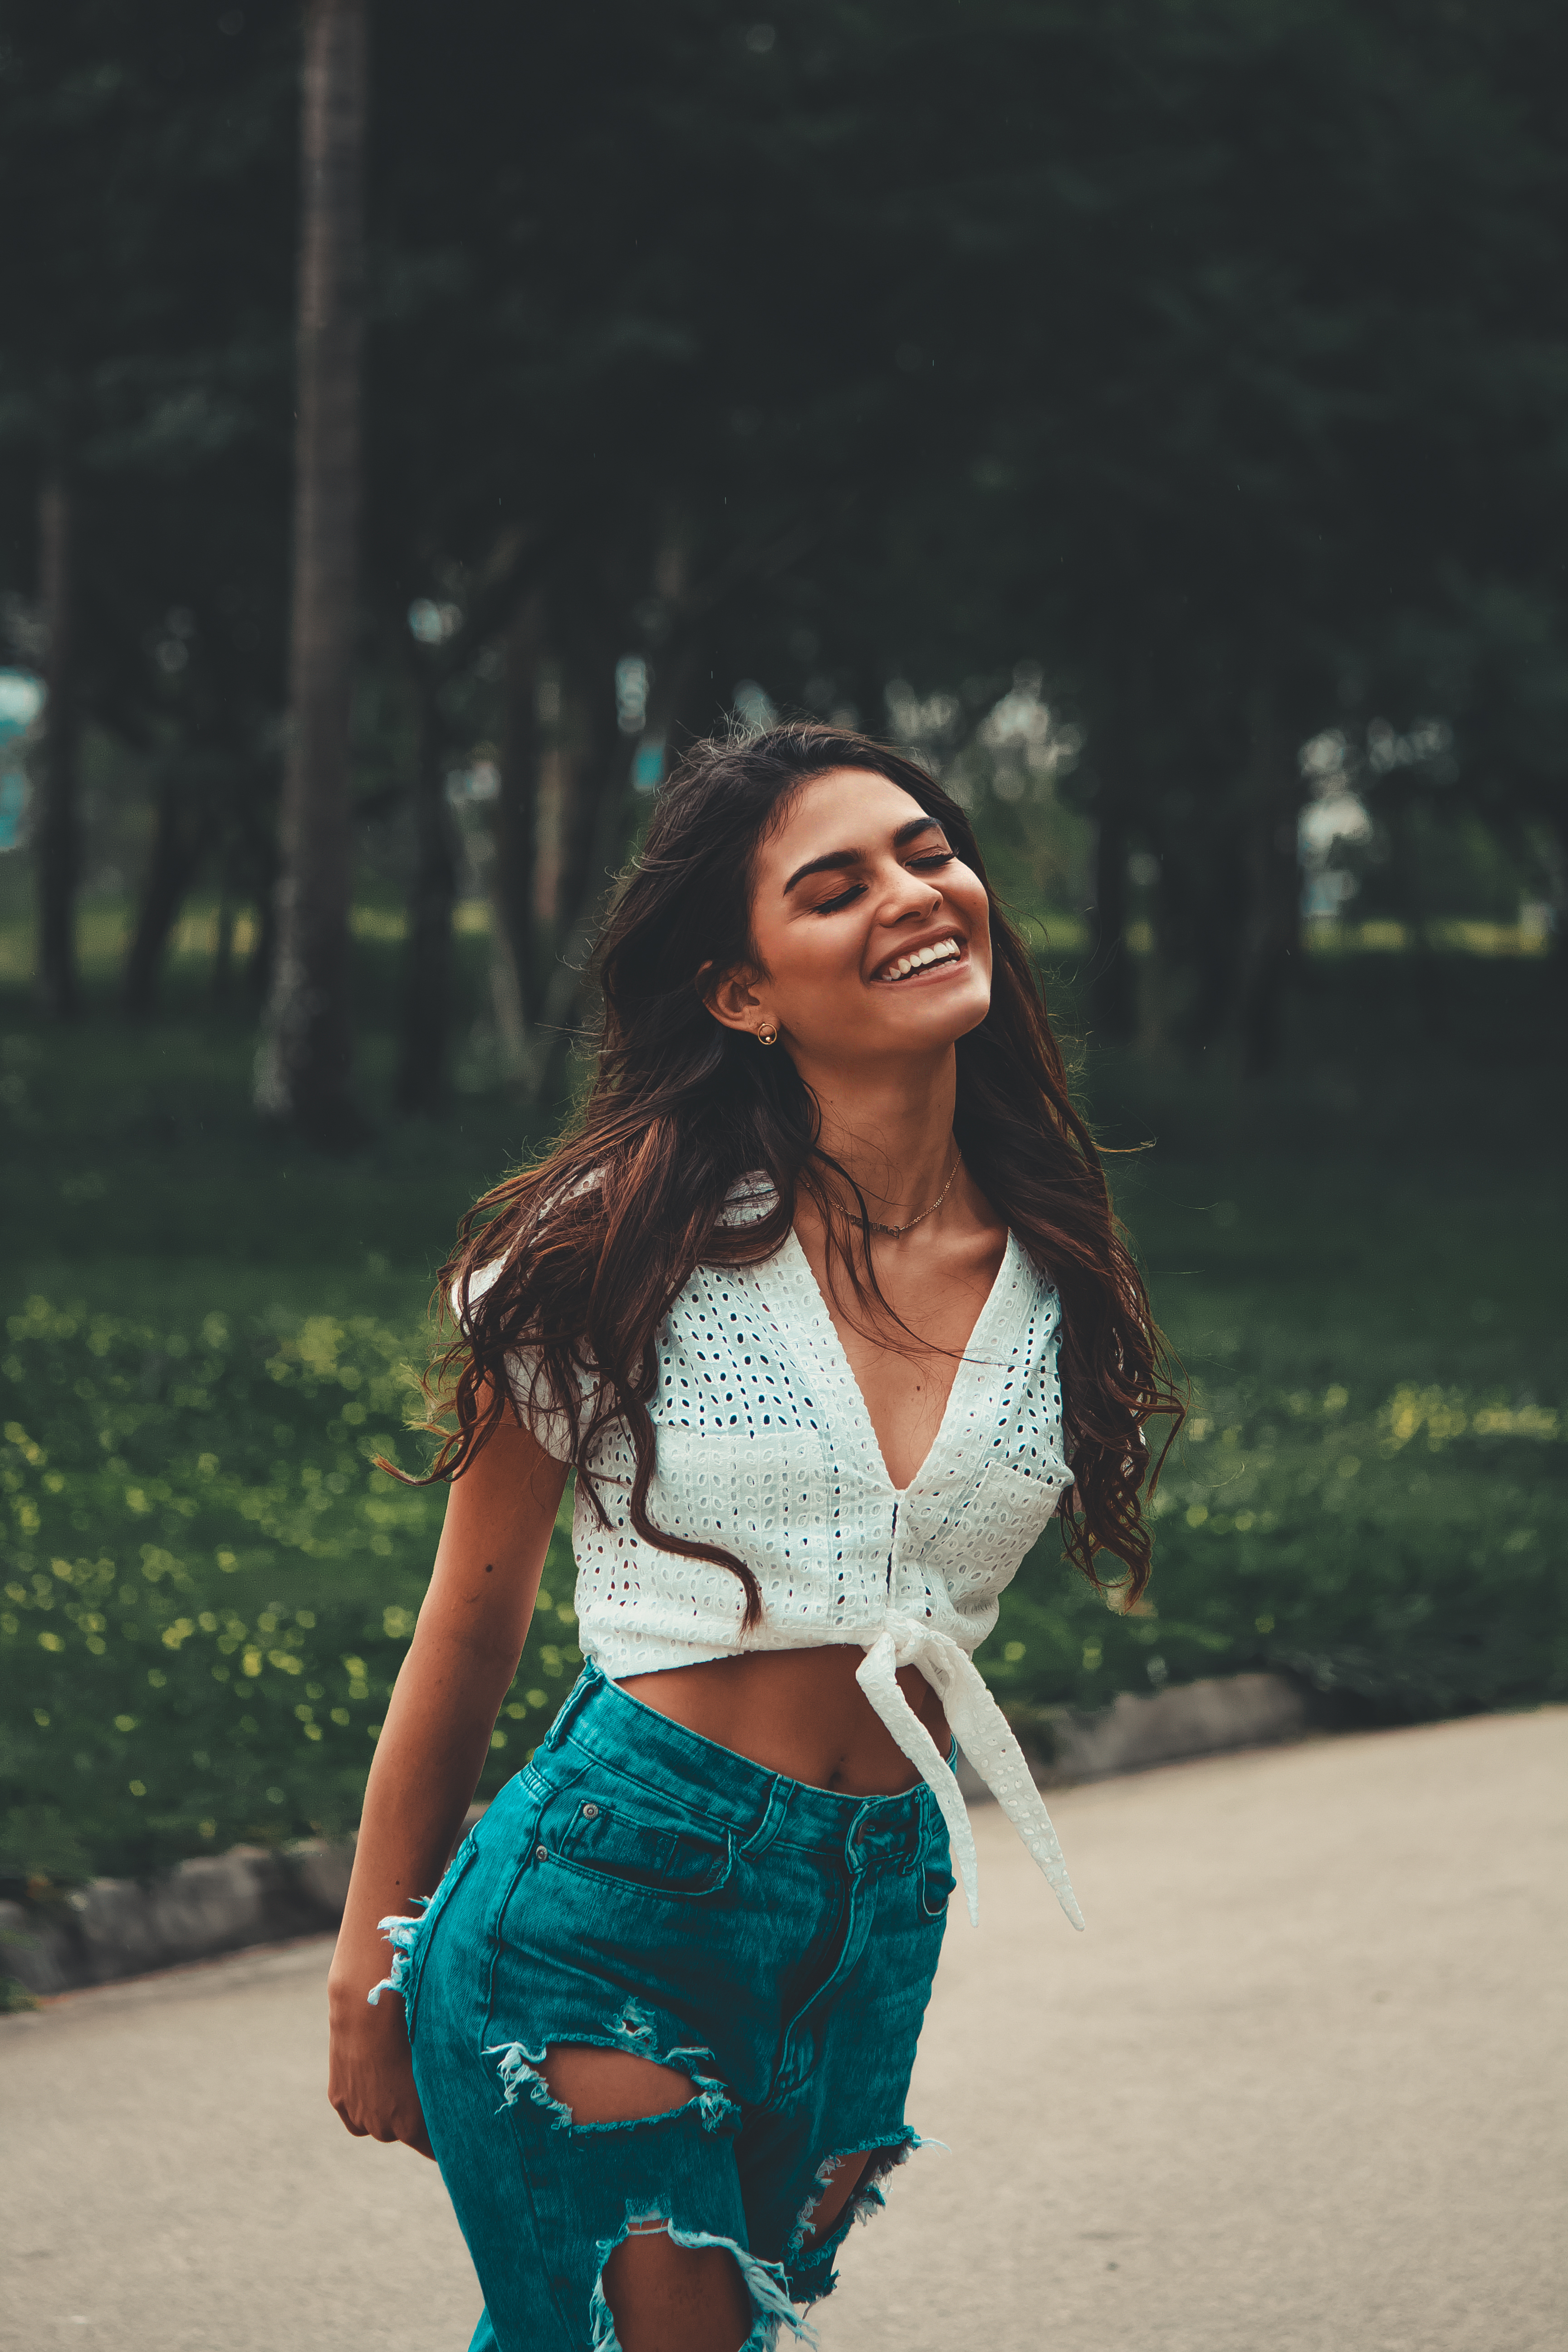
girl, green, lady, blue, beauty, skin, fashion, abdomen, photo shoot, turquoise, long hair, leg, smile, photography, model, thigh, trunk, eye, lip, cool, street fashion, human body, footwear, summer, black hair, waist, brown hair, navel, human leg, dress, glasses, shorts, fashion design, fashion accessory, happy, style, flash photography